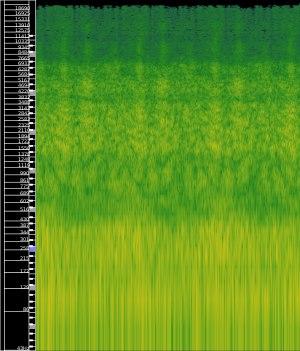
La cabine Leslie, qui porte le nom de son inventeur Donald Leslie, est un dispositif muni de haut-parleurs dirigés vers des diffuseurs rotatifs situés en bas et en haut de la cabine. Ceci a pour but de créer un effet semblable à un vibrato par effet Doppler. Elle est généralement utilisée avec les orgues Hammond. Les cabines Leslie — et les orgues Hammond — sont actuellement produits par Suzuki Musical Instrument Corporation.